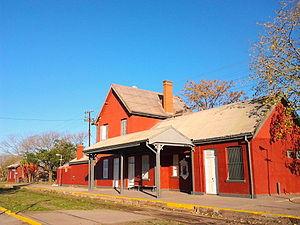
Zelaya est une ville argentine de la province de Buenos Aires. Elle appartient à l'arrondissement de Pilar et est située à 61 km au nord-ouest de la capitale Buenos Aires.